Adam Davidson (tennis)

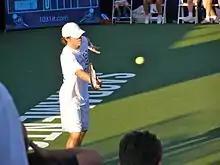
Adam Davidson playing for the Sacramento Capitals in July 2006

Partnering a future ATP top 125 doubles player, Patrick Briaud (USA), Davidson won his first ATP World Tour title at the ITF Pro Circuit Futures F13 $10,000 in Tunisia in December. The duo defeated future ATP #51 doubles player Artem Sitak of New Zealand and his partner Ludwig Pellerin of France in the final by a score of 6–3, 6–7, 6–4.